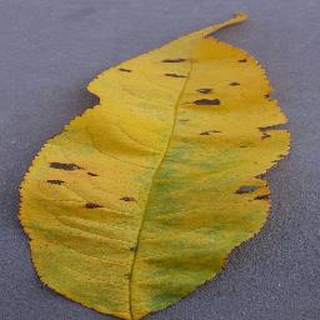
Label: peach_bacterial_spot